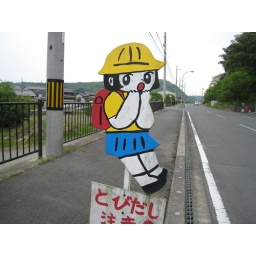
Watch out! Kids in yellow hats